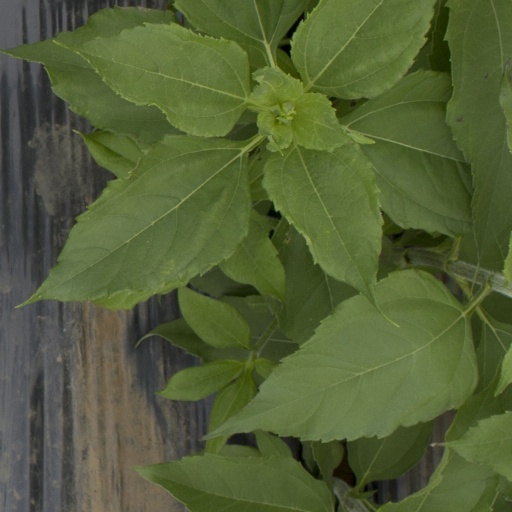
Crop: Jerusalem artichoke